2010 Food City 500

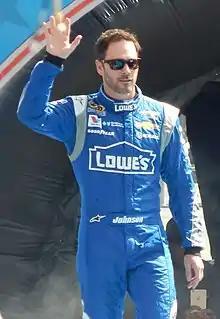
Race winner Jimmie Johnson in 2015.

Nine laps later, on lap 204, Biffle was still the leader, but the fifth caution flag came out because Kasey Kahne hit the wall. On lap 210 the green flag came out with Juan Pablo Montoya the leader. After some switching positions on lap 223 Kurt Busch took the lead. Soon after the lead change, there was a green flag run until lap 263 when the sixth yellow came out because Kyle Busch slammed the outside wall. The race resumed on lap 271 with Kurt Busch the leader.